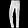
Label: Trouser